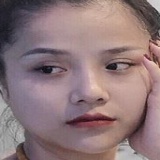
ca sĩ Thương Võ